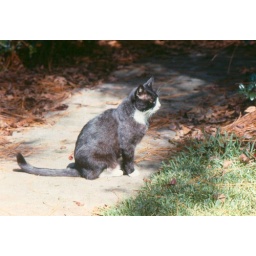
the cat at our house in Hattiesburg. Probably 1990. Kodachrome transparency